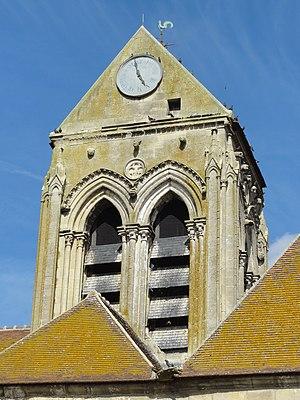
Église Sainte-Marie-Madeleine du Bellay-en-Vexin (voir titre).
L'église Sainte-Marie-Madeleine est une église catholique paroissiale située au Bellay-en-Vexin, en France. De plan cruciforme, elle se compose d'une nef-grange d'origine romane, mais maintes fois remaniée ; d'une base du clocher dont les quatre arcs-doubleaux conservent d'intéressants chapiteaux romans provenant de deux campagnes de construction différentes, alors que la voûte et ses colonnettes à chapiteaux datent seulement de la fin du XIIIᵉ siècle ; d'un croisillon sud gothique rayonnant ; d'une chapelle gothique flamboyante au nord ; et d'un petit chœur carré de la Renaissance. L'aspect extérieur, sobre et sévère, ne révèle pas la multiplicité des campagnes de construction, qui n'ont du reste que peu modifié le plan primitif. Par les deux portails, dont l'un est bouché, et par son clocher en bâtière richement décoré, l'église Sainte-Marie-Madeleine paraît avant tout comme un édifice de la période rayonnante, et les rares éléments romans ne sont visibles que depuis l'intérieur.